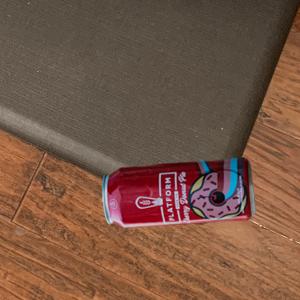
Label: cans